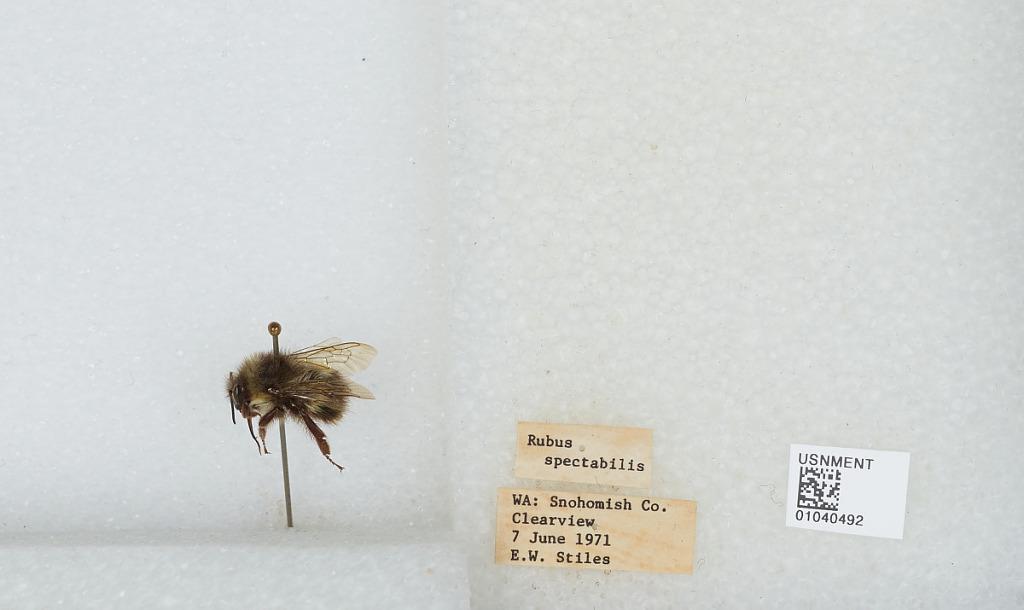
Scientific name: Bombus (Pyrobombus) sitkensis Nylander
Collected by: E. Stiles
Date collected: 1971-6-7
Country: United States
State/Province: Washington
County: Snohomish
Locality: Clearview
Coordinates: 47.8292, -122.145